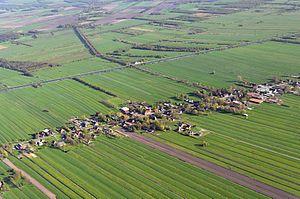
Odisheim est une commune allemande de l'arrondissement de Cuxhaven, dans le land de Basse-Saxe.